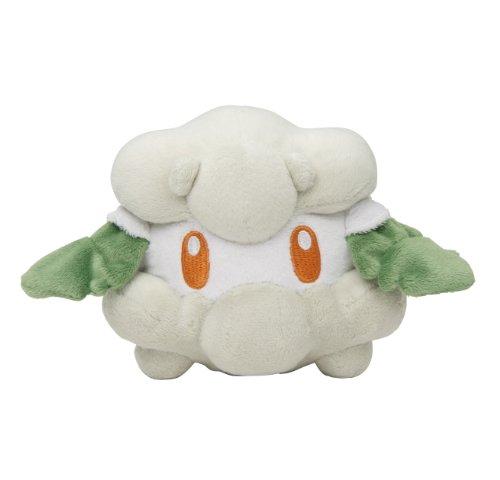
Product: Pokemon Center Black and White Plush Doll Pokedoll - 5" Monmen/Cottonee
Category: Toys & Games | Stuffed Animals & Plush Toys | Plush Figures
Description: Perfect as a gift for all Pokemon fans.
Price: $18.80
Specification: ProductDimensions:4x5x5inches|ItemWeight:2.4ounces|ShippingWeight:2.4ounces(Viewshippingratesandpolicies)|DomesticShipping:ItemcanbeshippedwithinU.S.|InternationalShipping:Thisitemisnoteligibleforinternationalshipping.LearnMore|ASIN:B0053FY29M|Itemmodelnumber:PL-105543|Manufacturerrecommendedage:36months-7years